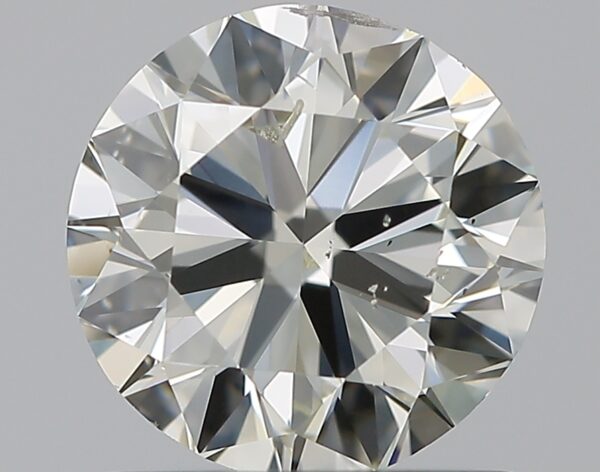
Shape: round
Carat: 1
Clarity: SI1
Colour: K
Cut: VG
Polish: VG
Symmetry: VG
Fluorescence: F
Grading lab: GIA
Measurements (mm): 6.25 x 6.33 x 3.9